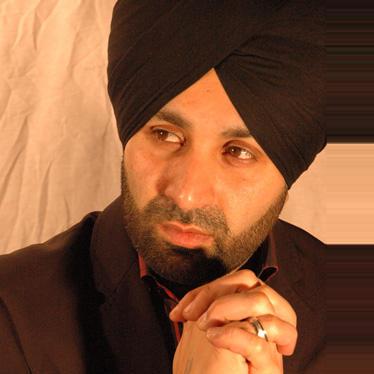
Age: 41